James Scott (Royal Navy officer)

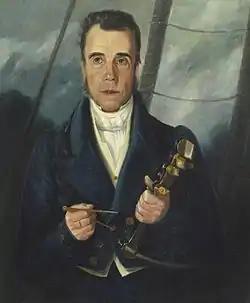
Captain James Scott holding a compass

Admiral Sir James Scott, KCB (18 June 1790 – 2 March 1872), was a British Royal Navy officer. He served in the Napoleonic Wars, the War of 1812, and the First Opium War.